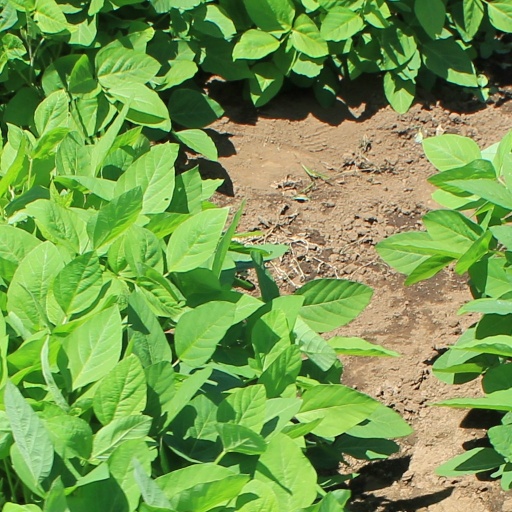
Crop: soybean